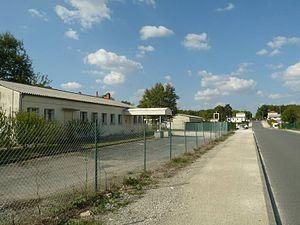
Ancien camp militaire américain, maintenant ZE Braconne, Mornac (16), France
La forêt de la Braconne est une forêt domaniale de la Charente, en France, située à l'est d'Angoulême.